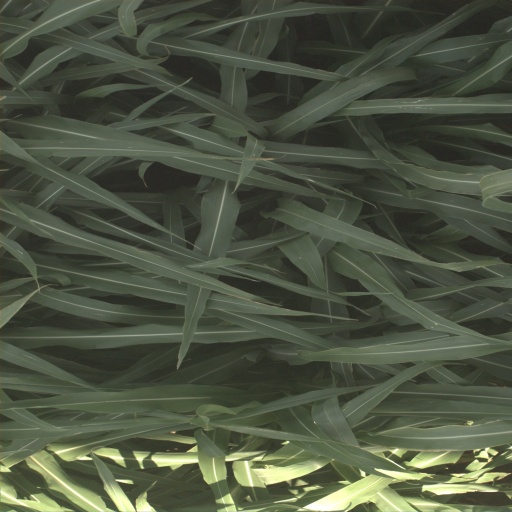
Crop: sorghum